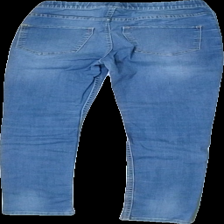
View: back
Type: Trousers
Category: Children
Brand: H&M
Colors: Blue
Material: 100% cotton
Cut: None
Size: 146
Season: All
Stains: Minor
Price range: 50-100
Recommended usage: Reuse